Juan de Espinosa Medrano

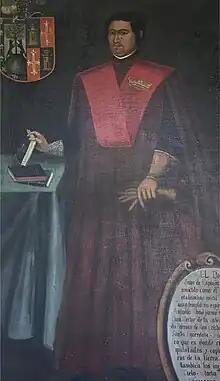
Portrait of Don Juan de Espinosa Medrano

Juan de Espinosa Medrano (Calcauso, Apurimac, 1630? – Cuzco, 1688), known in history as "Lunarejo" (or "The Spotty-Faced"), was an Indigenous and noble cleric, and sacred preacher. He was a professor, theologian, archdeacon, playwright, and polymath from the Viceroyalty of Peru. He became a chaplain to the "valido" of Spain, Luis Méndez de Haro. He is widely regarded as the first great Quechua writer, and recognized as the most prominent figure of the Literary Baroque of Peru and among the most important intellectuals of Colonial Spanish America—alongside New Spain's writers Sor Juana Inés de la Cruz and Carlos de Sigüenza y Góngora.